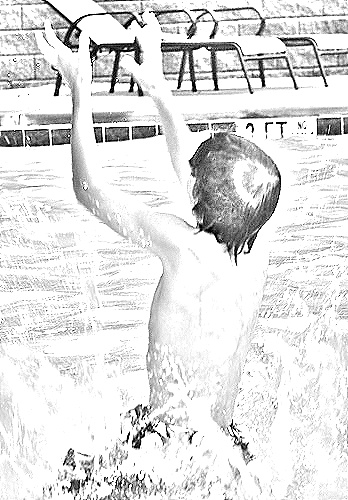
Portrait style: Sketch Portrait